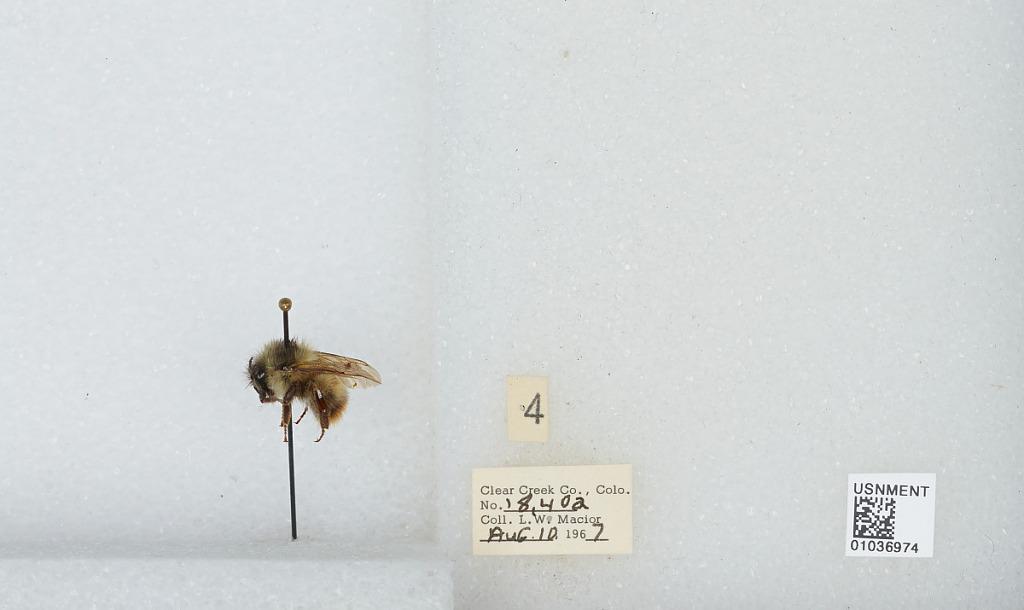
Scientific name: Bombus (Pyrobombus) mixtus Cresson
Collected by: L. Macior
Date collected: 1967-8-10
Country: United States
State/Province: Colorado
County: Clear Creek
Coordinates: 39.6958, -105.725